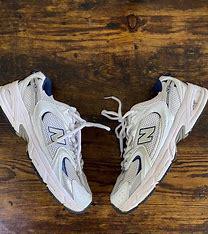
Brand: New
Model: Balance New Balance 530 Marathon